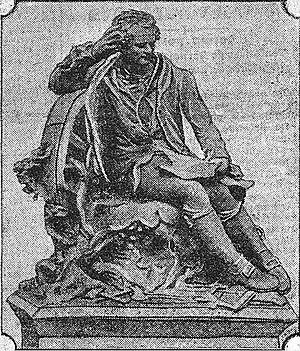
Nicolas-Joseph Cugnot, monument à Void (Lorraine) en 1912 (du au meusien Fosse, sur fonds anglais).
Nicolas Joseph Cugnot est un ingénieur militaire français, né le 26 février 1725 à Void en Lorraine, et mort le 2 octobre 1804 à Paris, connu pour avoir conçu et réalisé, entre 1769 et 1771, le premier véhicule automobile jamais construit. Il s'agit d'un fardier d'artillerie, mû par une machine à vapeur à deux cylindres, conservé en parfait état au musée des arts et métiers à Paris.
Cette page concerne les événements qui se sont produits au dix-huitième siècle en Lorraine.